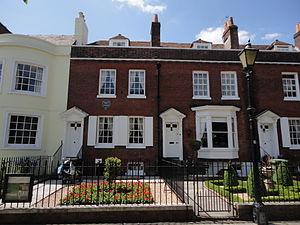
Maison natale de Charles Dickens à Portsmouth
Landport est un district situé près du centre de l’île de Portsea et fait partie de la ville de Portsmouth, en Angleterre.